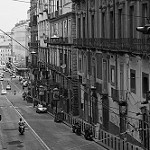
Label: B & W